Los Angeles Motordrome

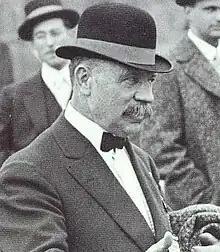
Velodrome and board track builder Jack Prince. Photo is from 1916.

The Motordrome was the brainchild of Hungarian-born mechanical engineer Frederick Moskovics, who at the time was an employee of Remy Electric, and who later became an early member of the Society of Automotive Engineers and eventually, president of the Stutz Motor Company. Moskovics had previously worked for Maybach and Daimler-Motoren-Gesellschaft, and through these connections had become involved in racing as the manager of Daimler's racing team in 1904.